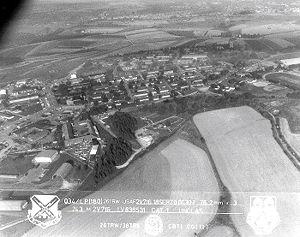
Zweibrücken Air Base est une ancienne base aérienne de l'Aviation royale canadienne et de l'USAFE située à proximité de la ville de Deux-Ponts dans le Land de Rhénanie-Palatinat en Allemagne.